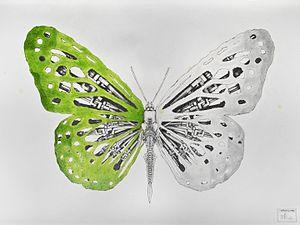
Ludo est un artiste contemporain français, dérivant de la mouvance street art. Il commença par s’exprimer dans les rues de sa ville à l’aide de tags dès son adolescence et évolua vers le collage en 2007, désormais sa marque de fabrique. Ses couleurs fétiches se comptent au nombre de trois, le noir, le blanc et son vert qu’il allie afin de former des créatures végétalo-robotiques, moitié naturelles, moitié technologiques. Ses œuvres sont le sujet de nombreuses expositions.Il s'est également inspiré de grands graveurs comme Jef Aérosol ou encore Invader